St. Peter Cathedral, Matagalpa

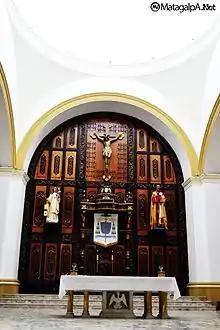
Internal View

It was built as a parish church in 1874 under the Jesuits. By 1879 the central part was completed, but the works were stopped in 1881. The church was completed in 1887, but lacking important details including the plaster, the baptistery, the interior decoration and the pulpit. It was consecrated 10 years later in 1897.